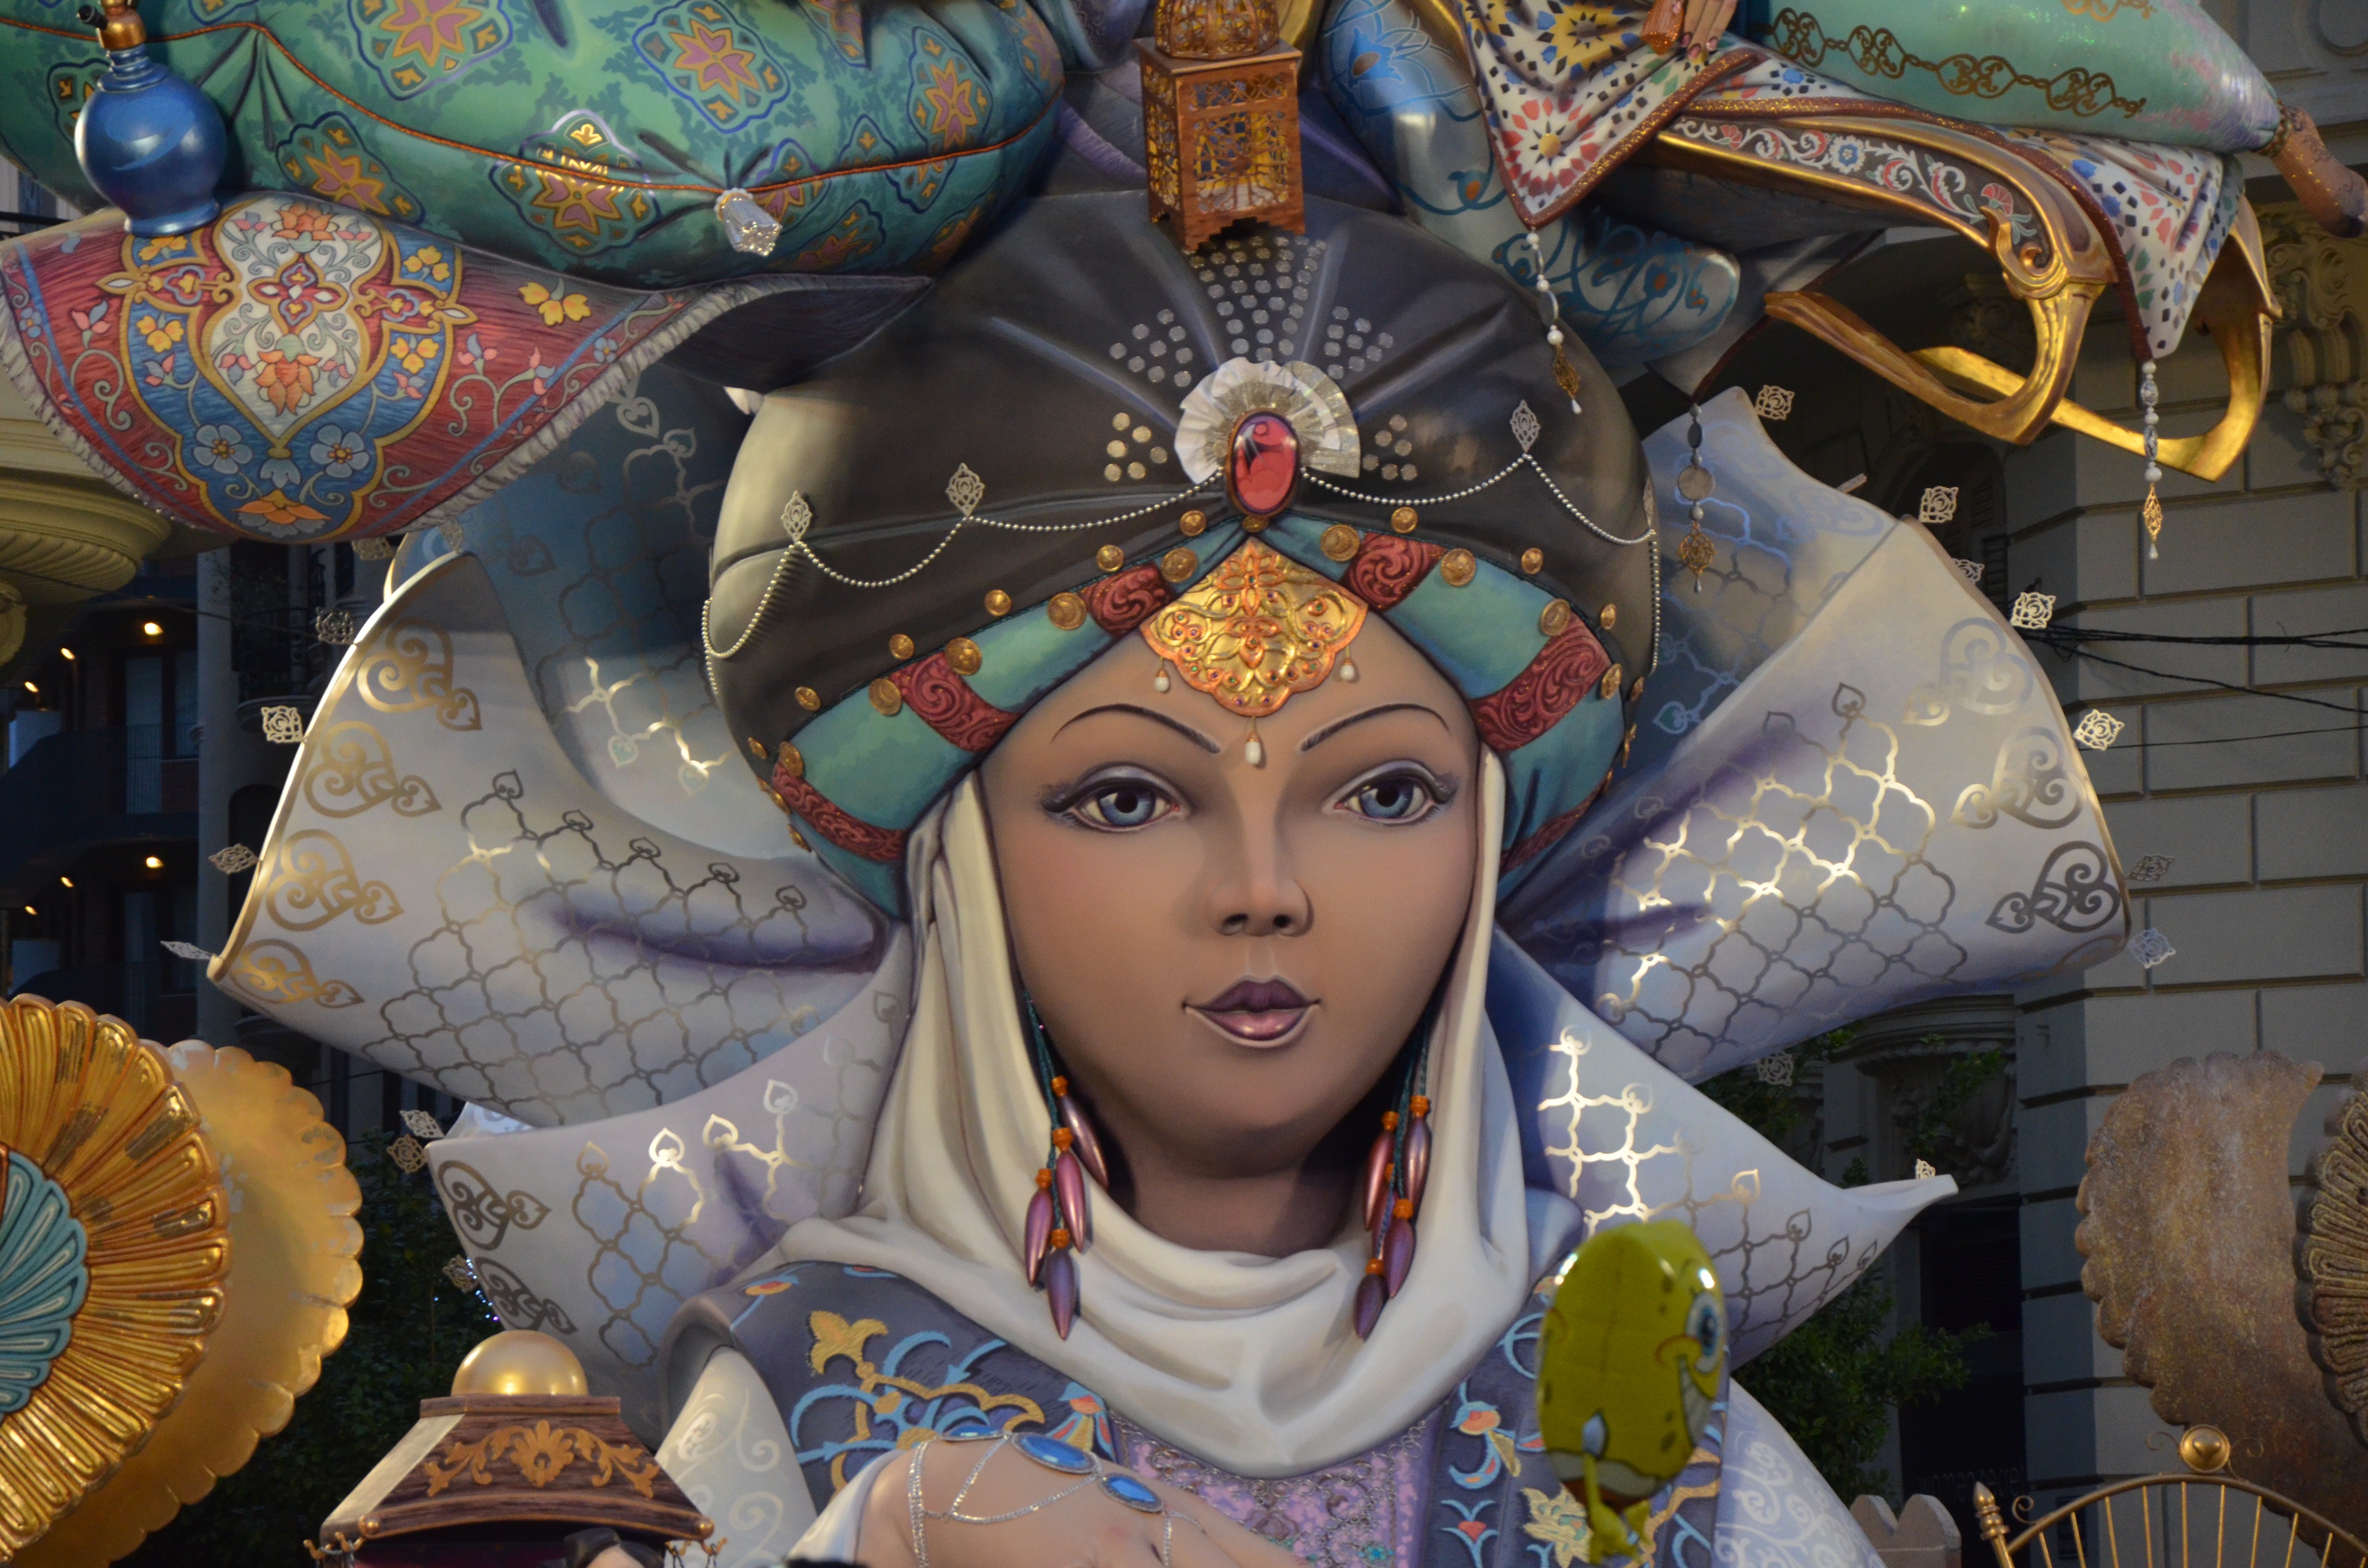
monument, carnival, amusement park, festival, temple, party, march, valencia, tradition, mythology, failures, ninot, failures 2016, fallas monument